Joseph Beyrle

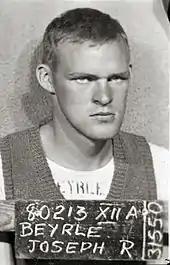
Beyrle as a POW, fall 1944

Over the next seven months, Beyrle was held in seven German prisons. He escaped twice, and was both times recaptured. Beyrle and his fellow prisoners had been hoping to find the Red Army, which was a short distance away. After the second escape (in which he and his companions set out for Poland but boarded a train to Berlin by mistake), Beyrle was turned over to the Gestapo by a German civilian. Beaten and tortured, he was released to the German military after officials stepped in and determined that the Gestapo had no jurisdiction over prisoners of war. The Gestapo were about to shoot Beyrle and his comrades, claiming that he was an American spy who had parachuted into Berlin.